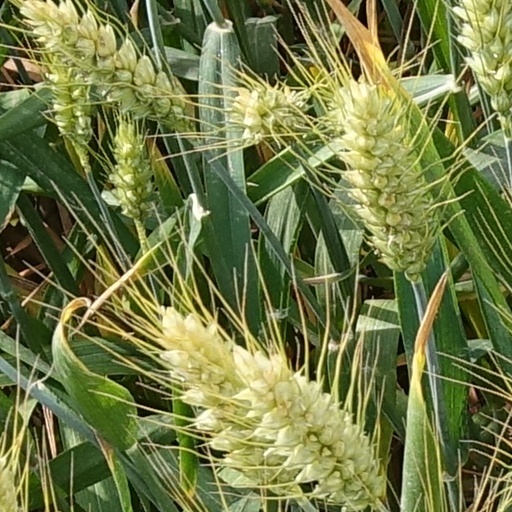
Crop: wheat